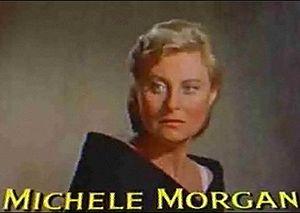
Simone Roussel, dite Michèle Morgan, est une actrice française née le 29 février 1920 à Neuilly-sur-Seine et morte le 20 décembre 2016 dans la même ville.